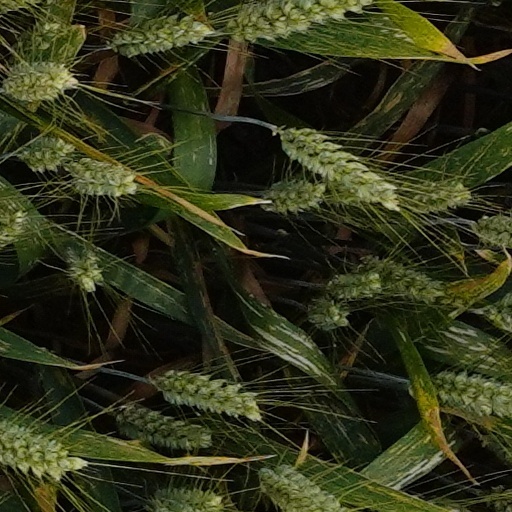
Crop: wheat